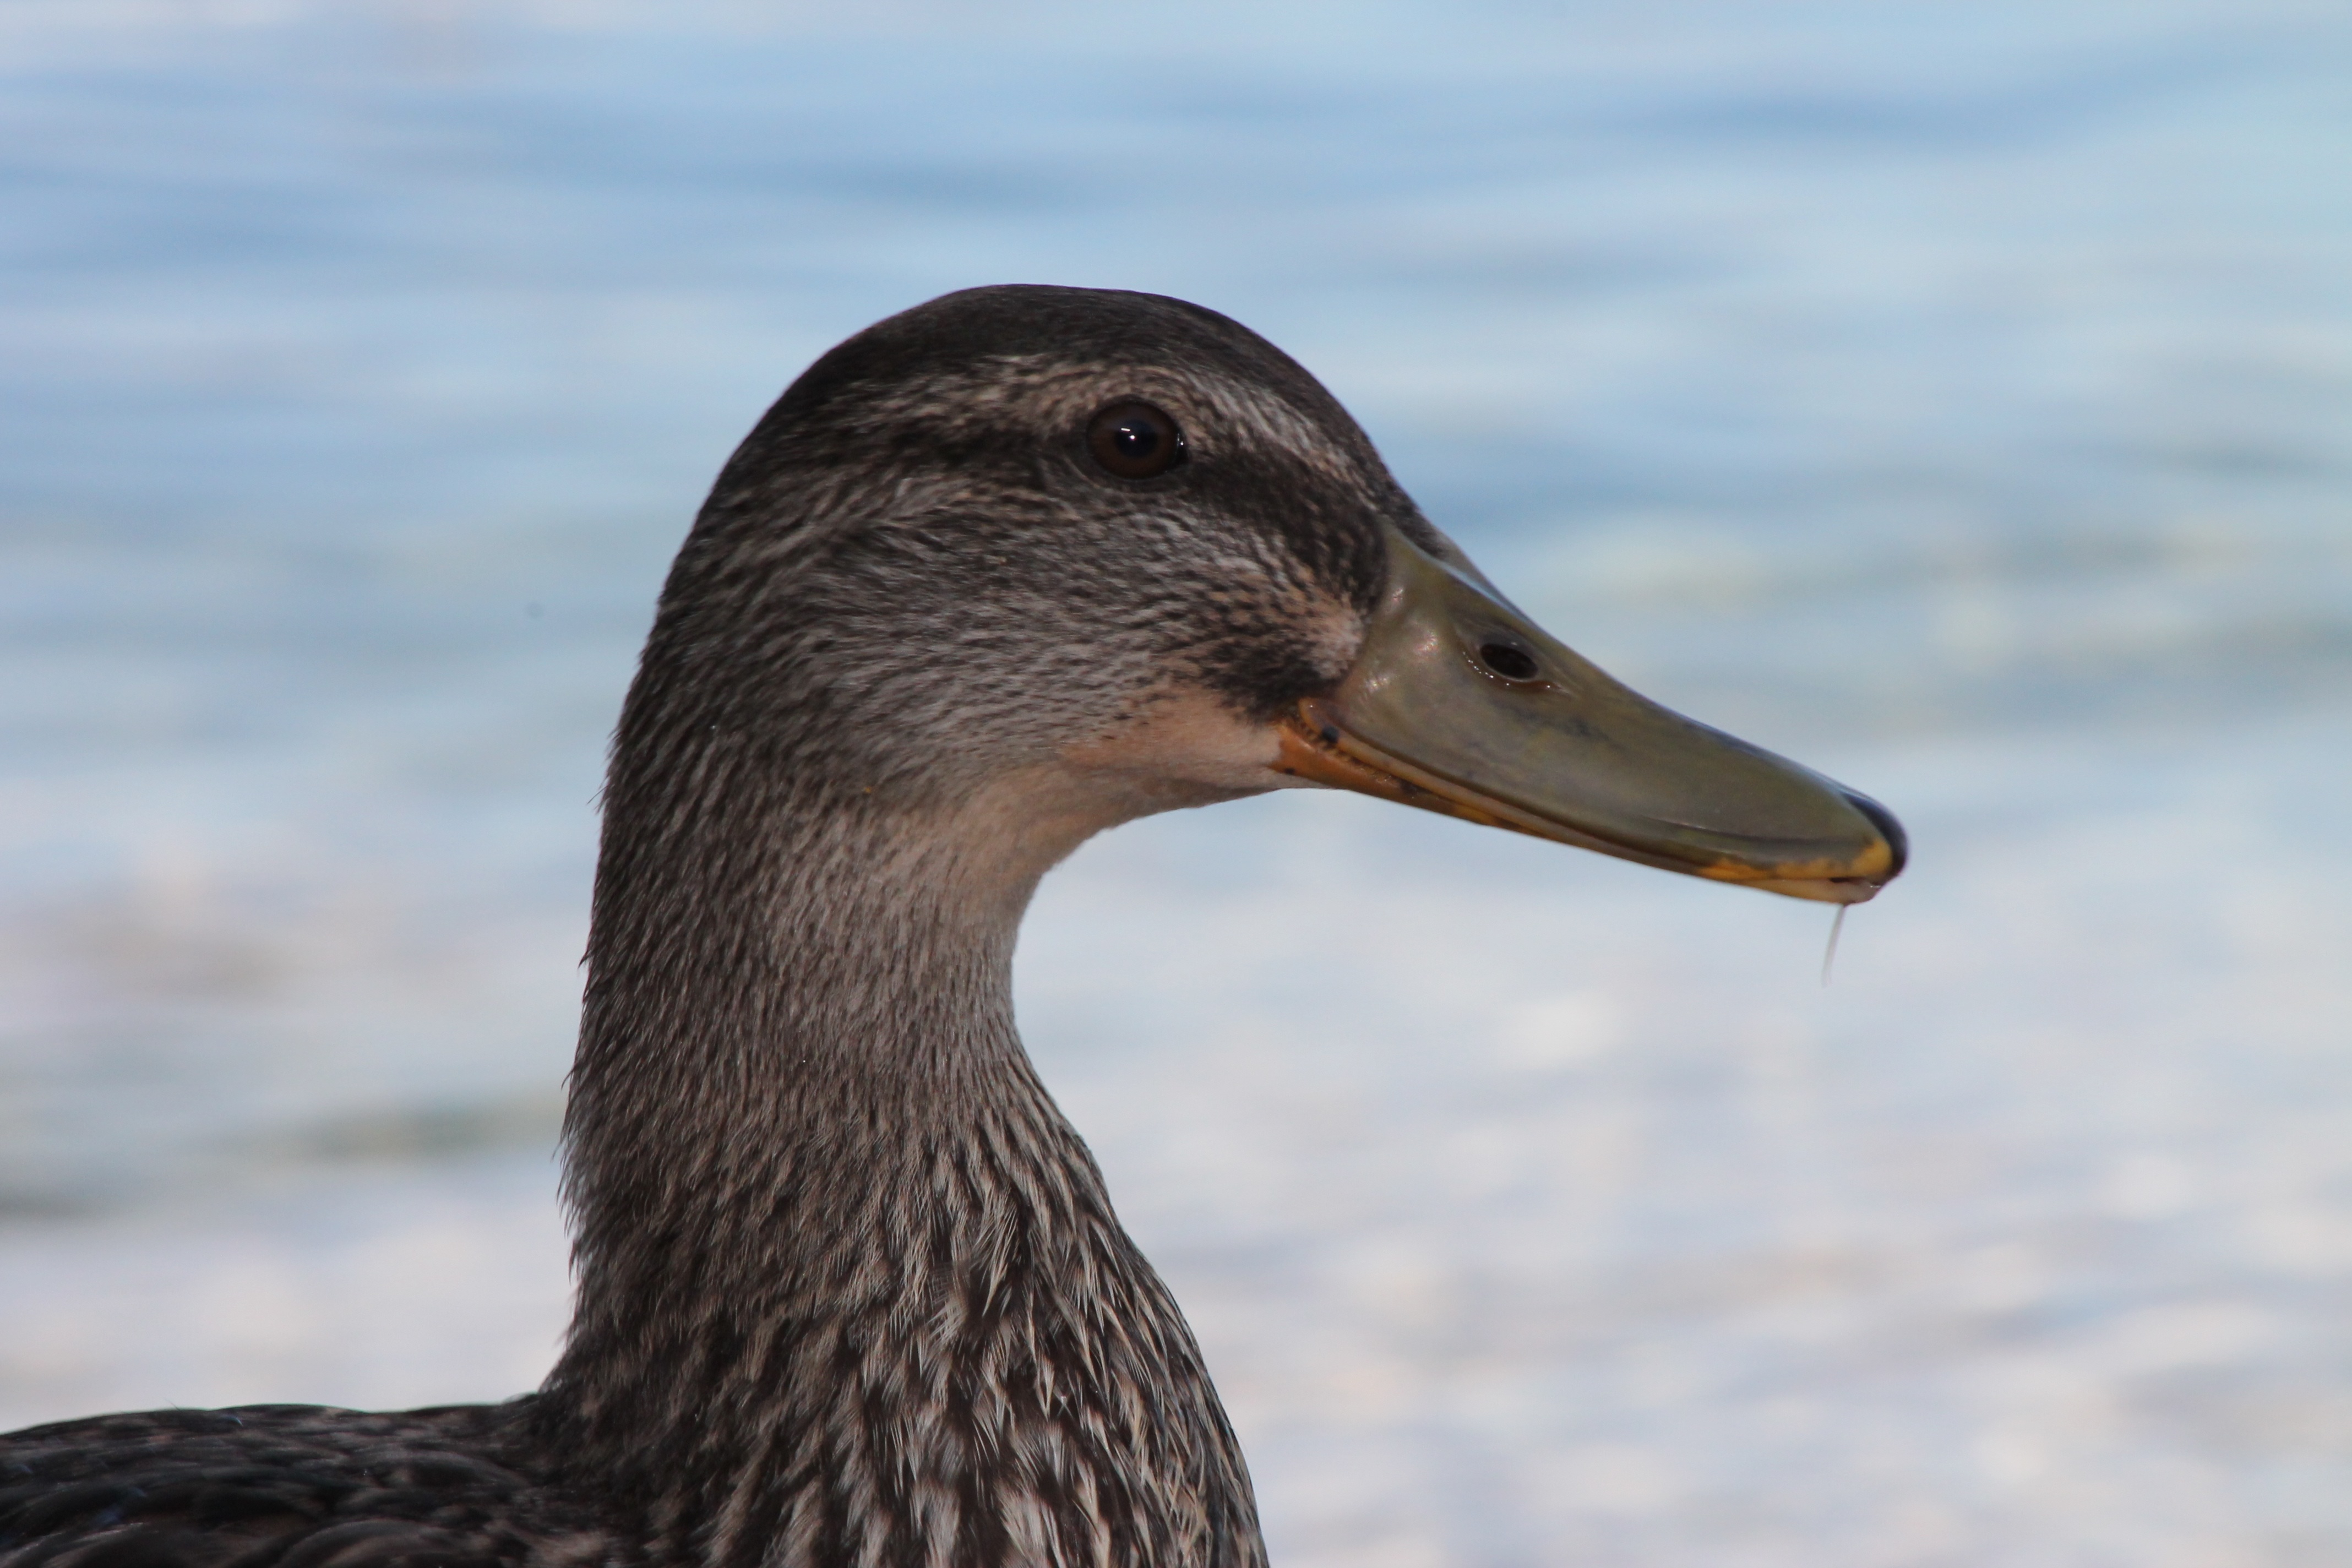
nature, bird, animal, wildlife, beak, fauna, close up, duck, goose, vertebrate, waterfowl, water bird, mallard, canard, ducks geese and swans, seaduck